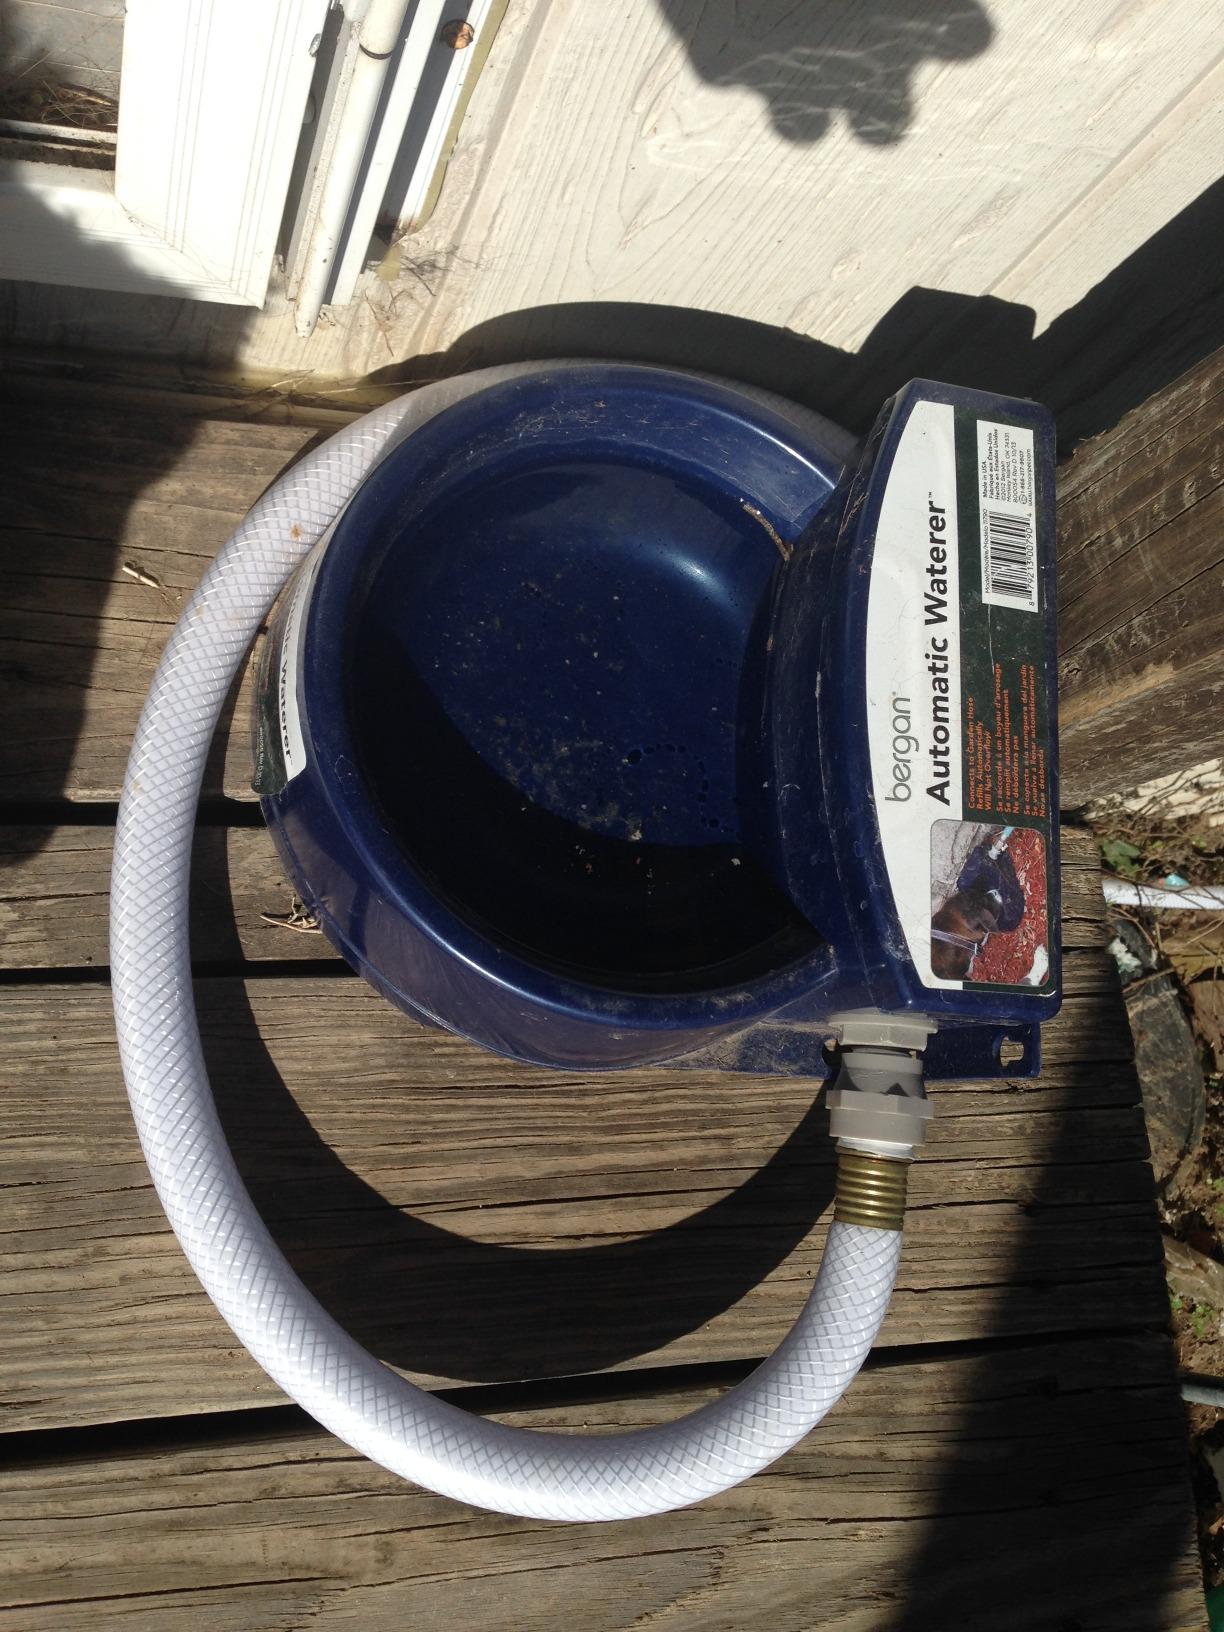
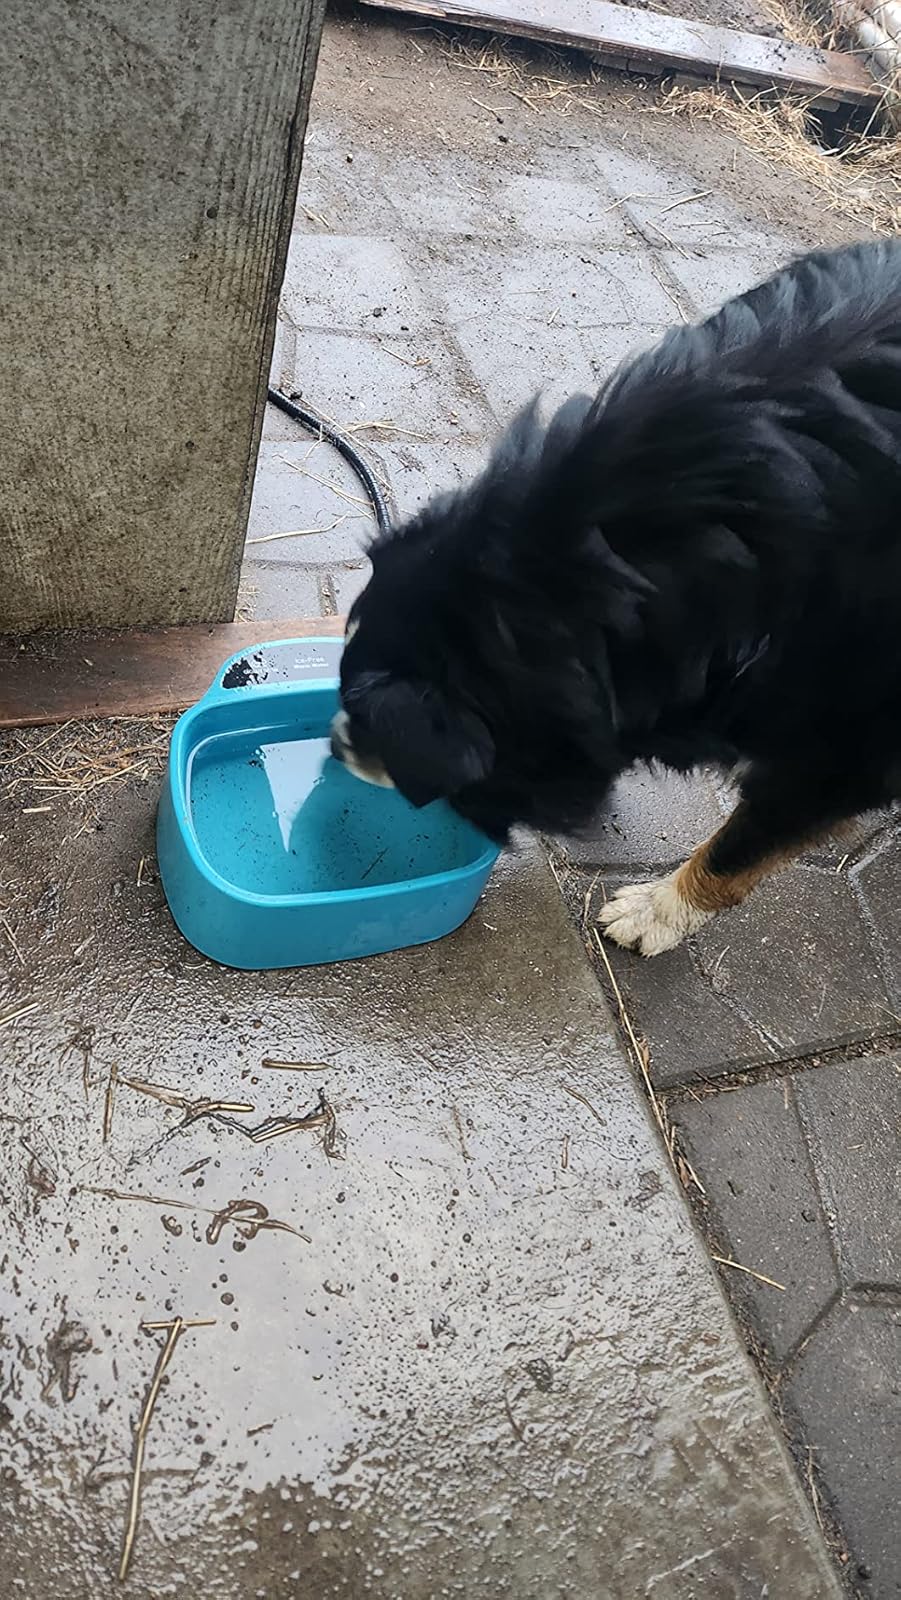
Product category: items_bowl
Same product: no